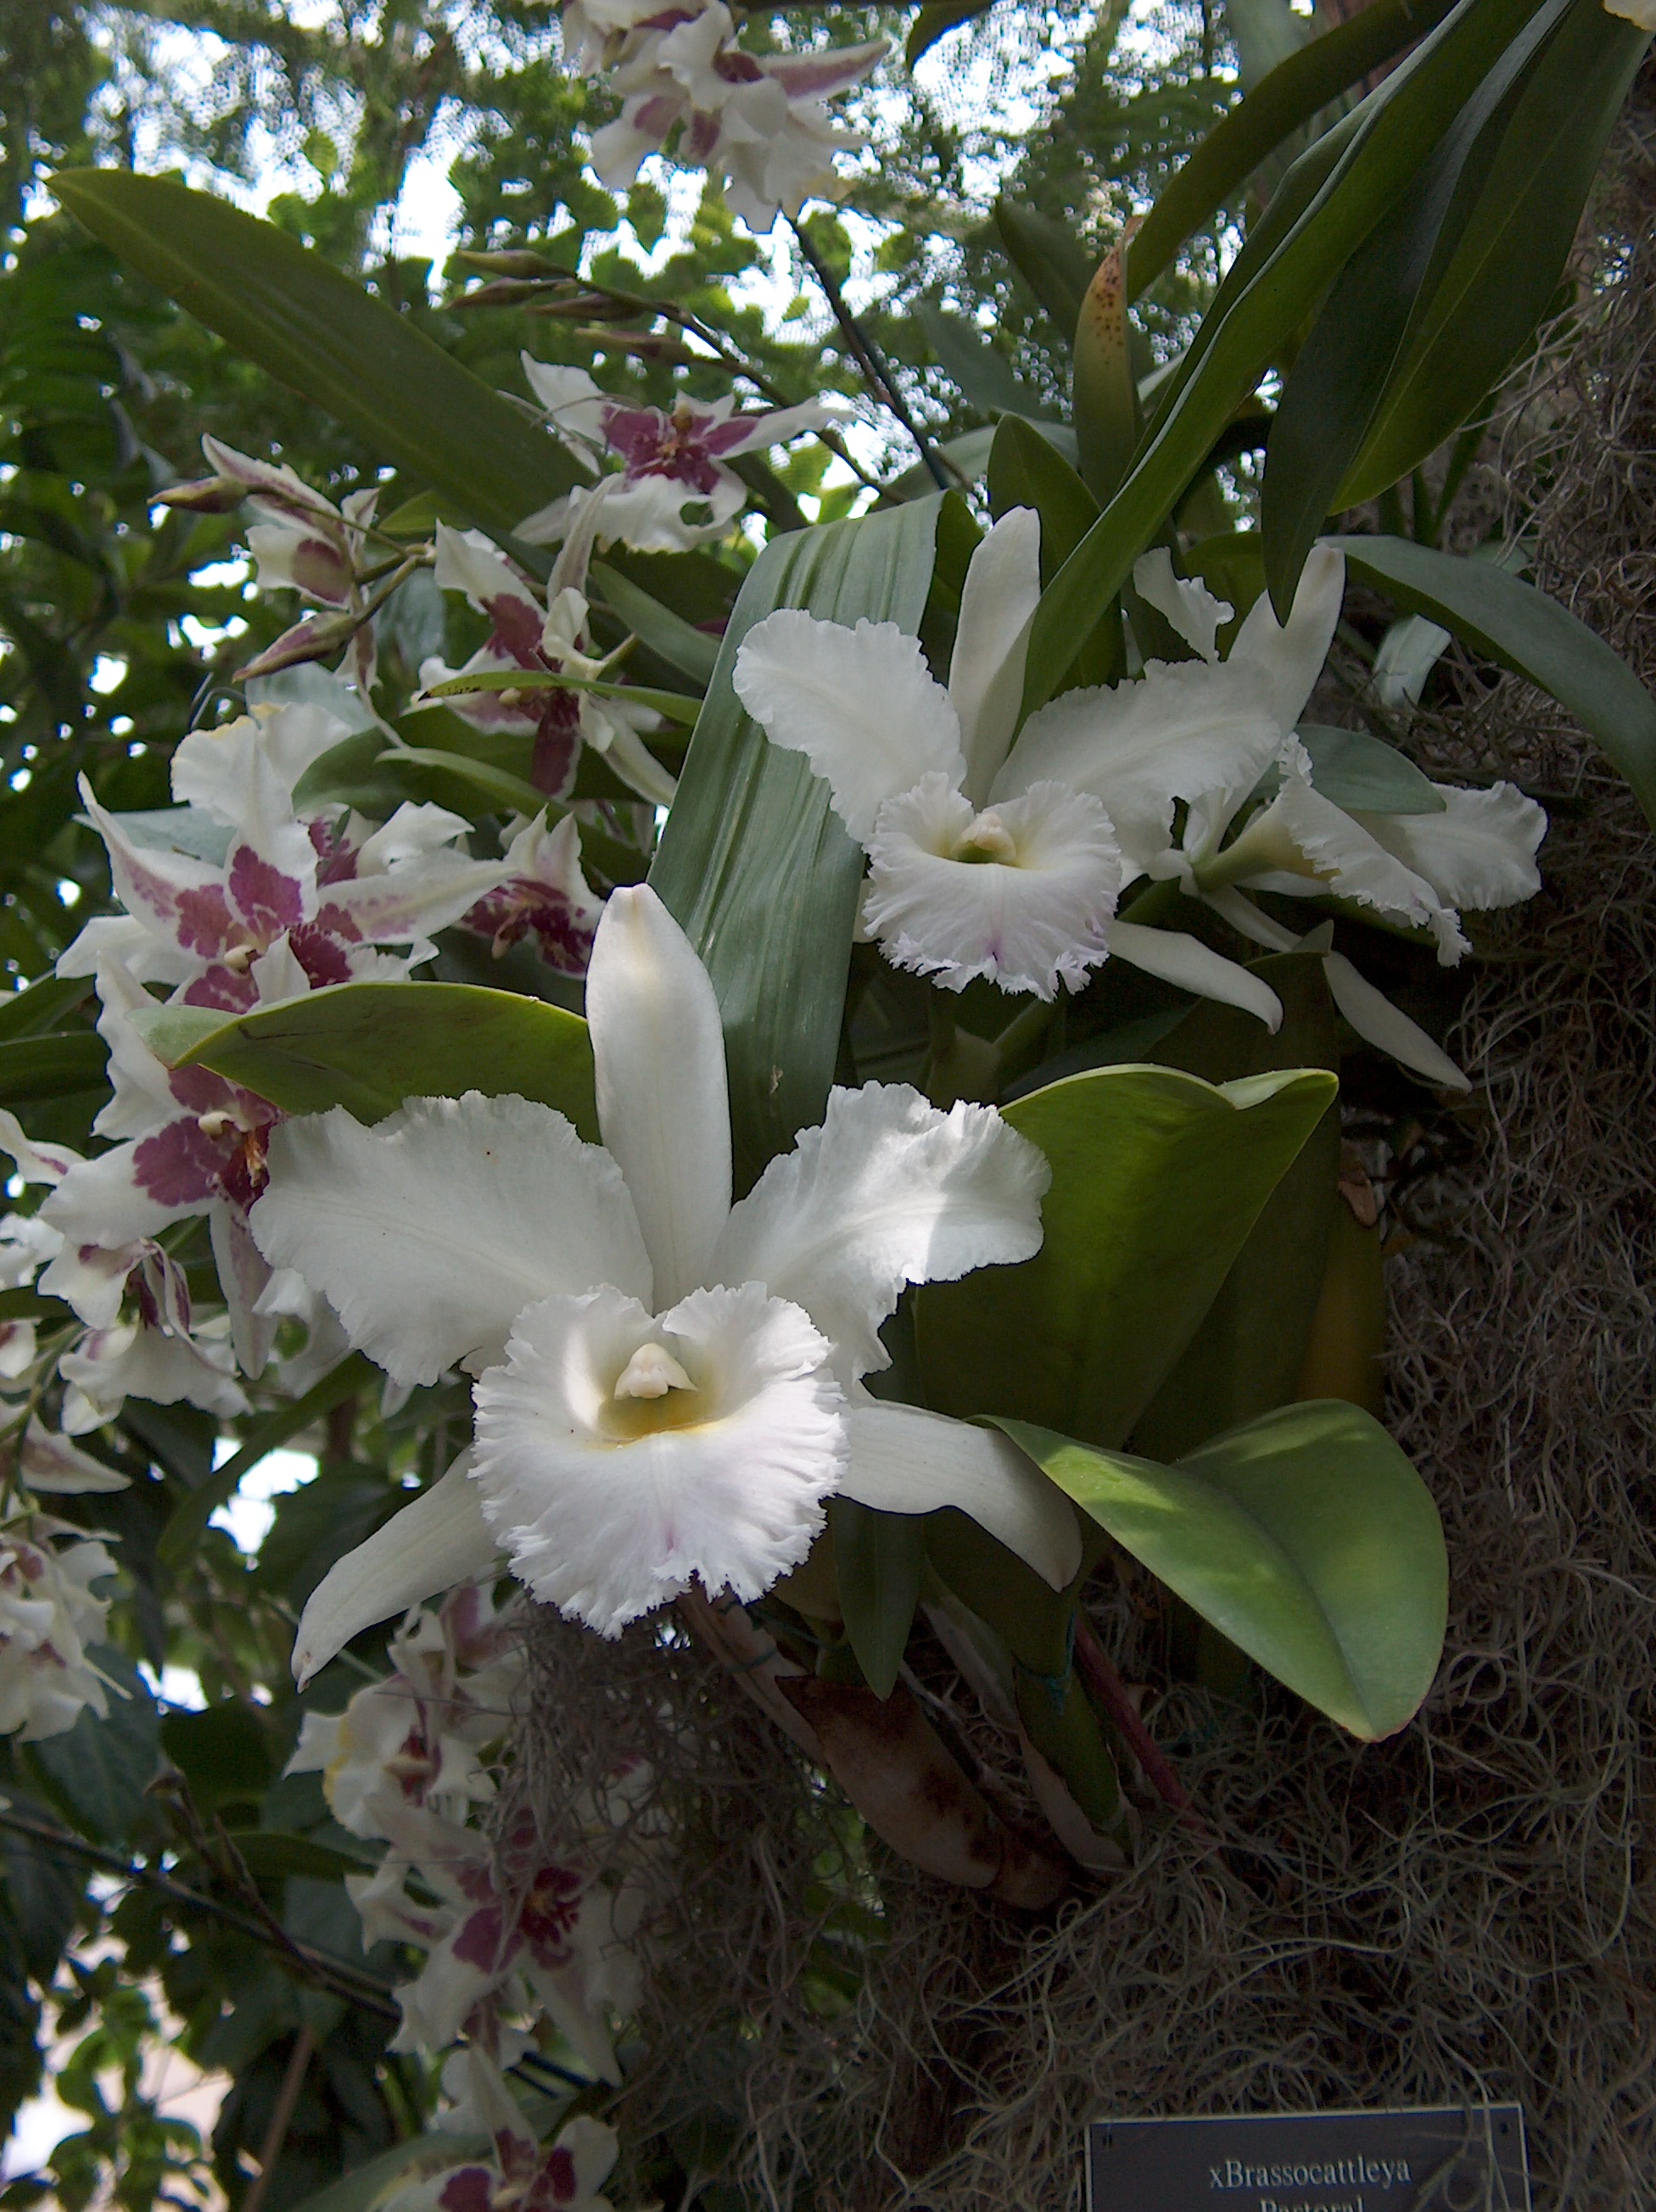
orchid, flower, flowering plant, white, terrestrial plant, plant, botany, Dendrobium sanderae, petal, dendrobium, orchids of the philippines, cattleya, christmas orchid, moth orchid